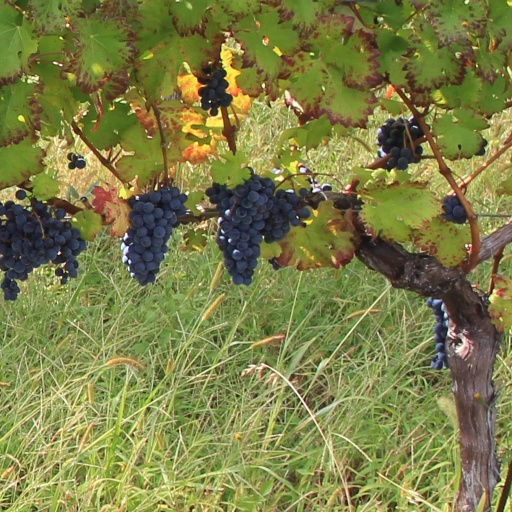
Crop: grape